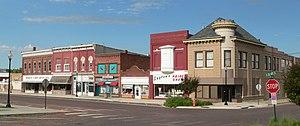
Fairbury est une ville américaine de l'État du Nebraska. Elle est le siège du comté de Jefferson.